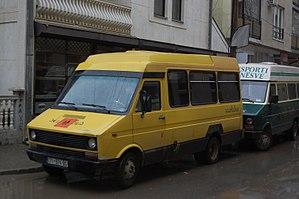
Le ZASTAVA Rival est un véhicule utilitaire produit par le constructeur serbe Zastava Kamioni à partir de 1978 sous licence IVECO.